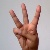
The image shows a hand gesture representing the letter 'W' in Indian Sign Language.